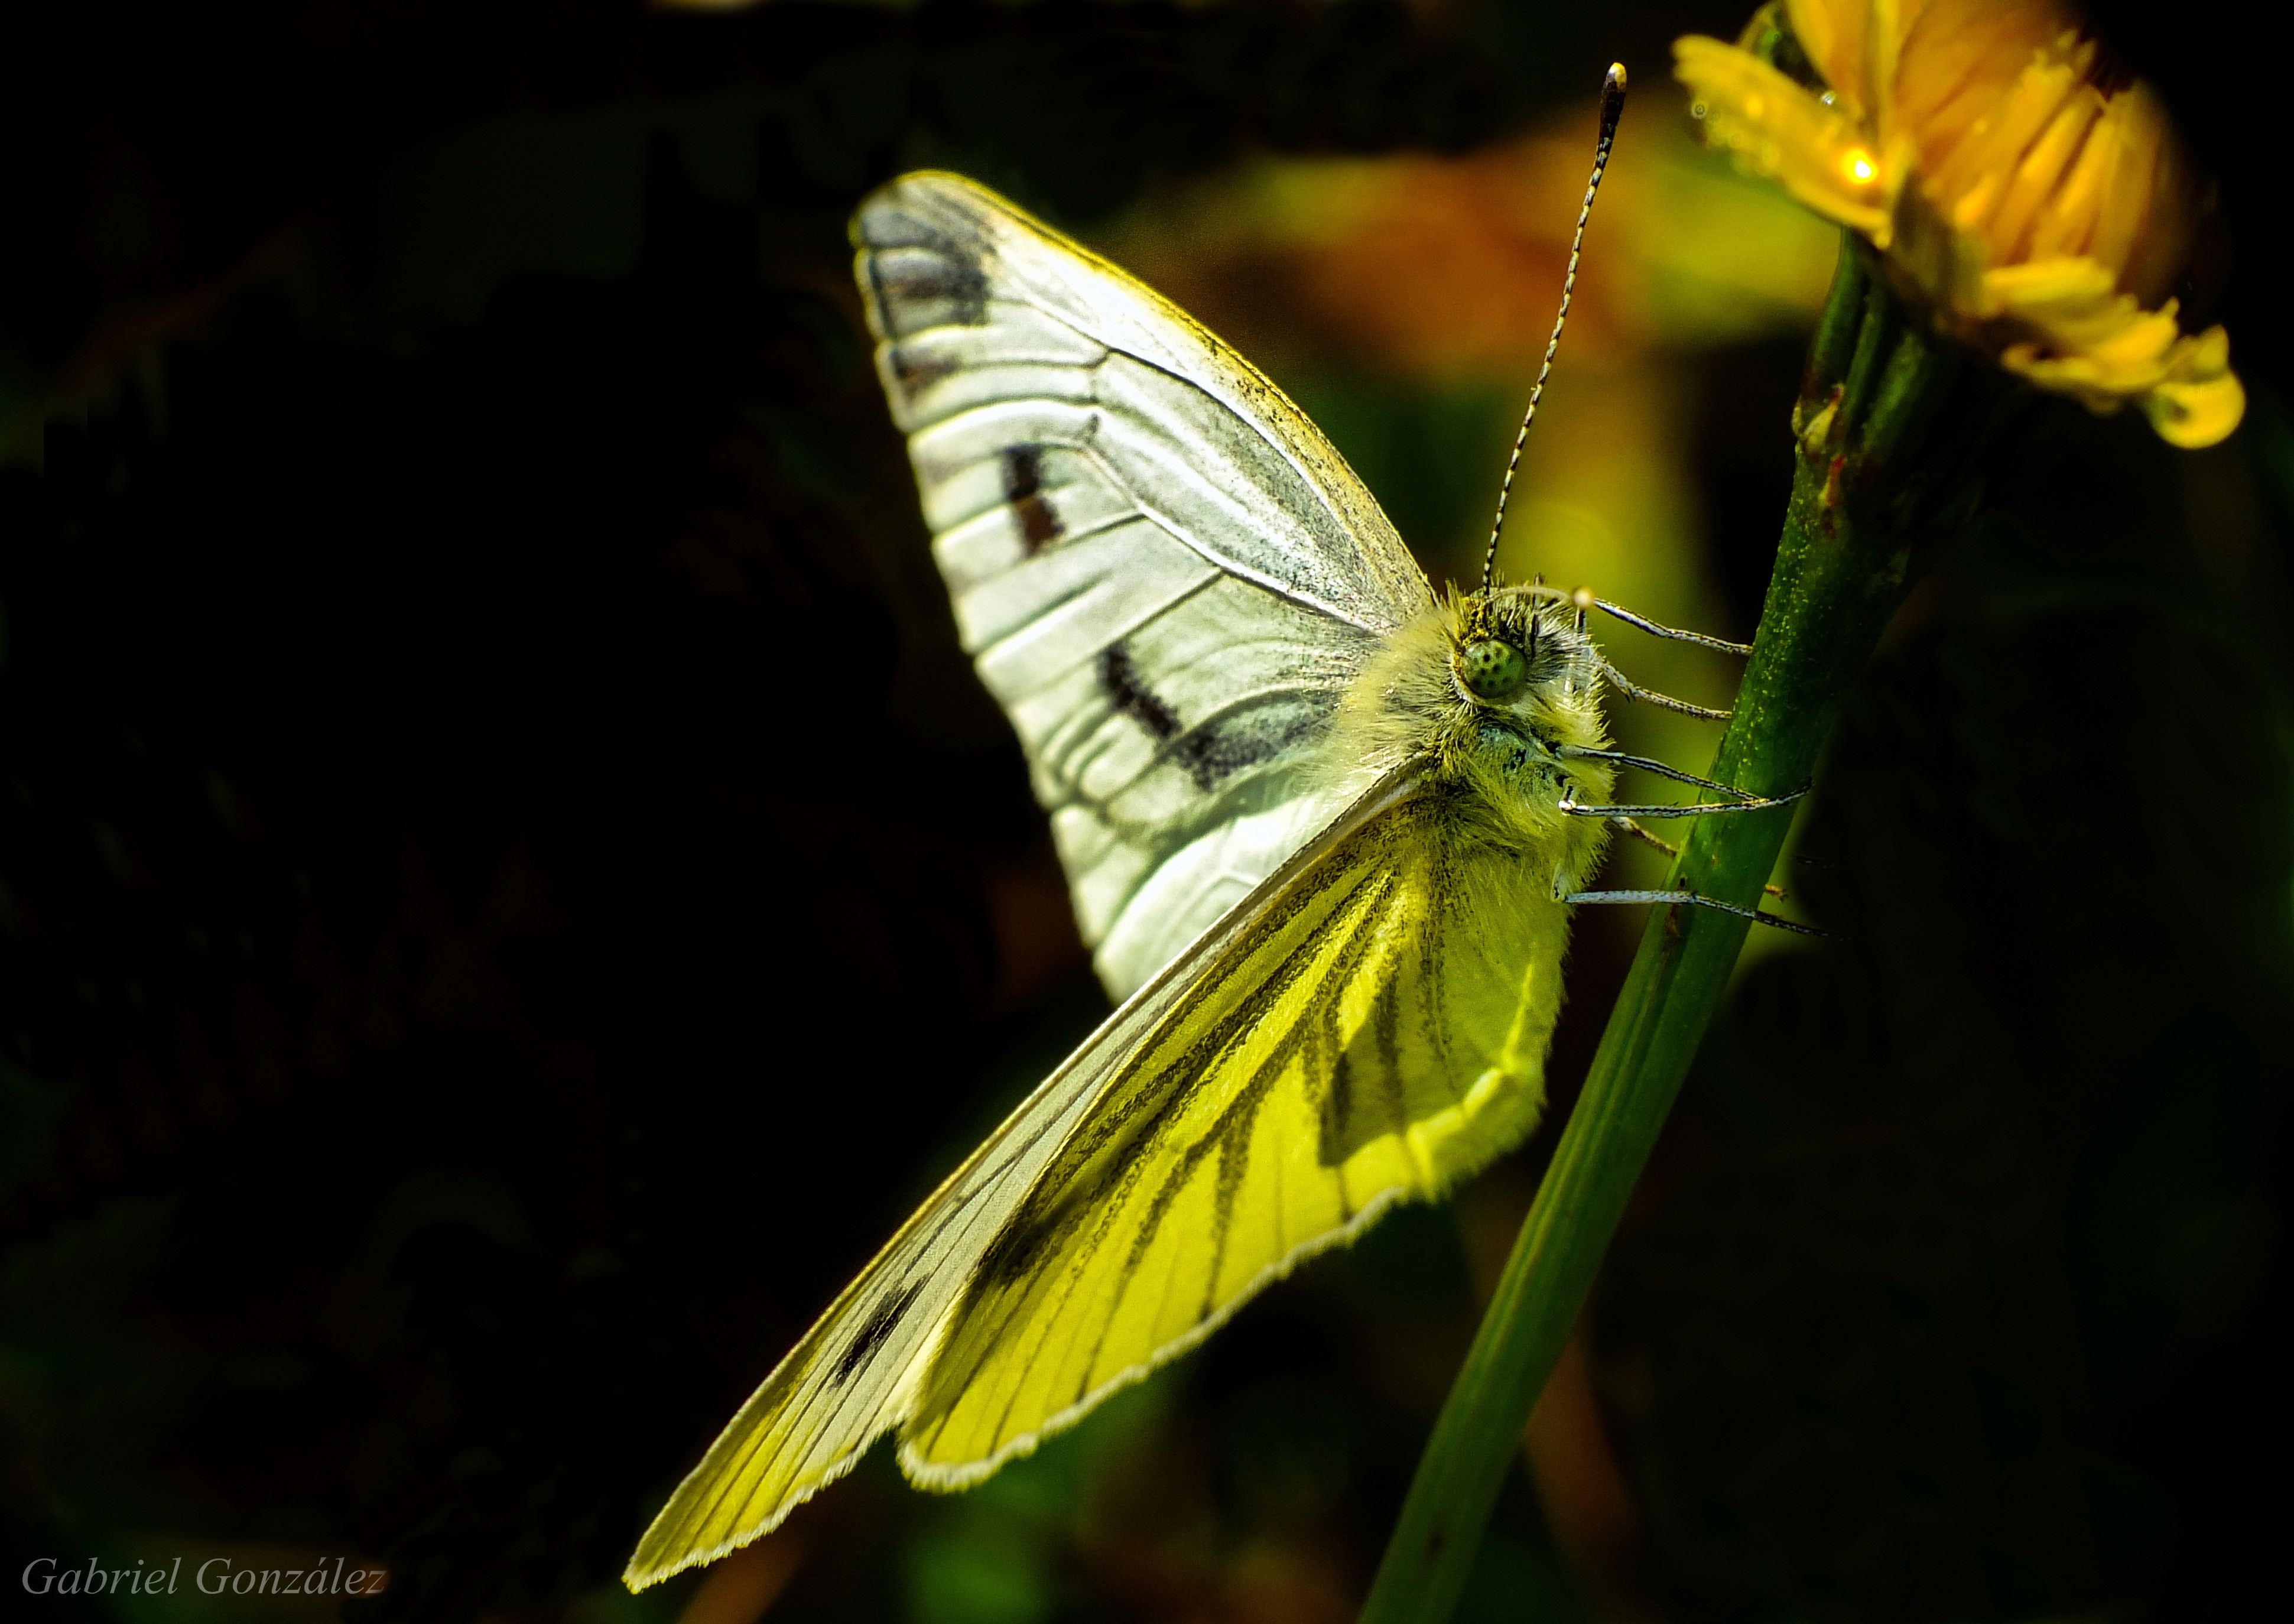
nature, wing, photography, flower, green, insect, macro, butterfly, yellow, fauna, invertebrate, flowers, close up, dragonfly, naturaleza, flores, butterflies, nectar, pieridae, ggl1, gaby1, xovesphoto, mariposas, gphoto, raynox250, fujifilmxs1, macro photography, arthropod, dragonflies and damseflies, lycaenid